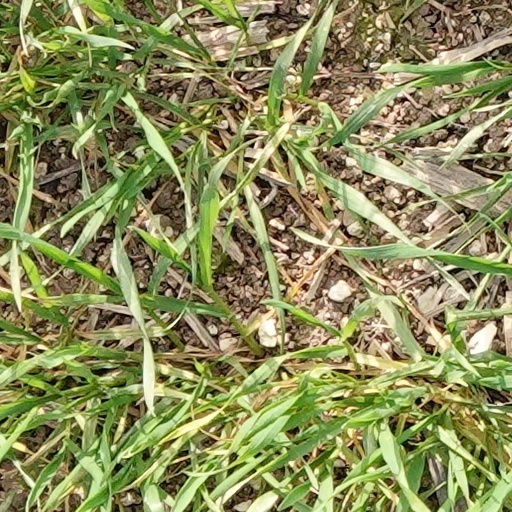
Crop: wheat